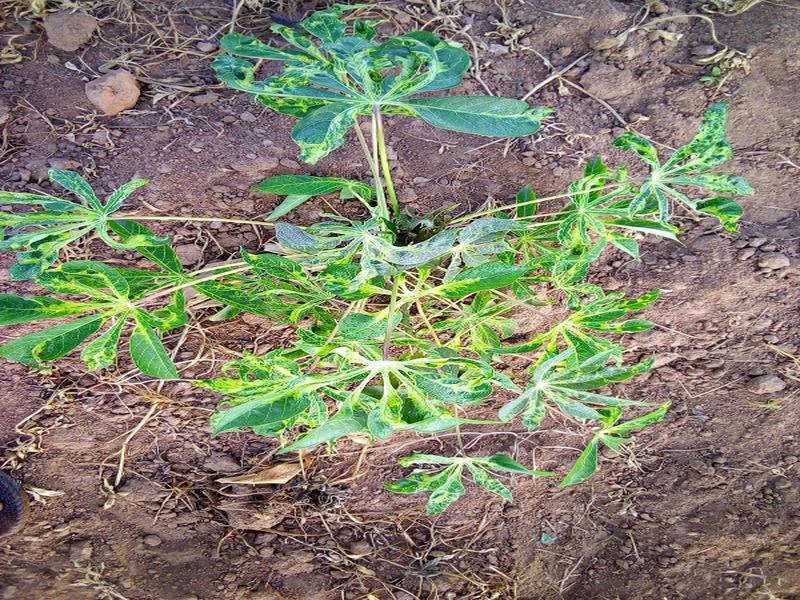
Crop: cassava
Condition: mosaic_disease